Edwin van der Heide

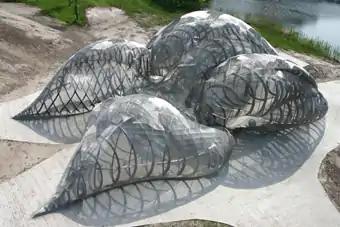
The interactive Son-O-House in Son en Breugel, the Netherlands

Van der Heide began his artistic career as a composer and performer in the field of electronic music. Along with Zbigniew Karkowski and Atau Tanaka, he was a founding member of Sensorband. From giving stage based performances, he has developed his work in the fields of sound, interactive, and audiovisual installations.